Brock Boeser

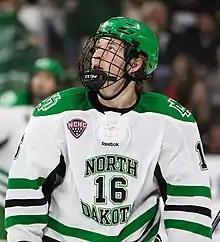
Boeser during his time at the University of North Dakota in 2016

Boeser was selected 23rd overall by the Vancouver Canucks in the 2015 NHL entry draft. He signed a three-year, entry-level contract with the Canucks on March 25, 2017. Later that same day, he made his NHL debut in his home state of Minnesota and scored his first NHL goal in the 4–2 win over the Minnesota Wild.